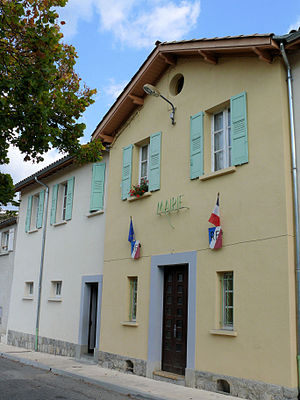
Senez
Rådhuset i Senez
Rådhuset i Senez
Senez er en mindre fransk kommune i departementet Alpes-de-Haute-Provence.